Rabigh

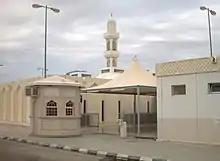
Masjid Miqat Al-Juhfah, Wadi Rabigh

The historical importance of the city is driven by the fact that it was a stopover for Hajj and Umrah pilgrims coming from Egypt and the Levant, as defined by the Islamic prophet Muhammad. The city was also located along pre-Islamic caravan routes between Yemen and the Levant. As a coastal town, fishing was the main source of income for the people of Rabigh, until the discovery of oil.